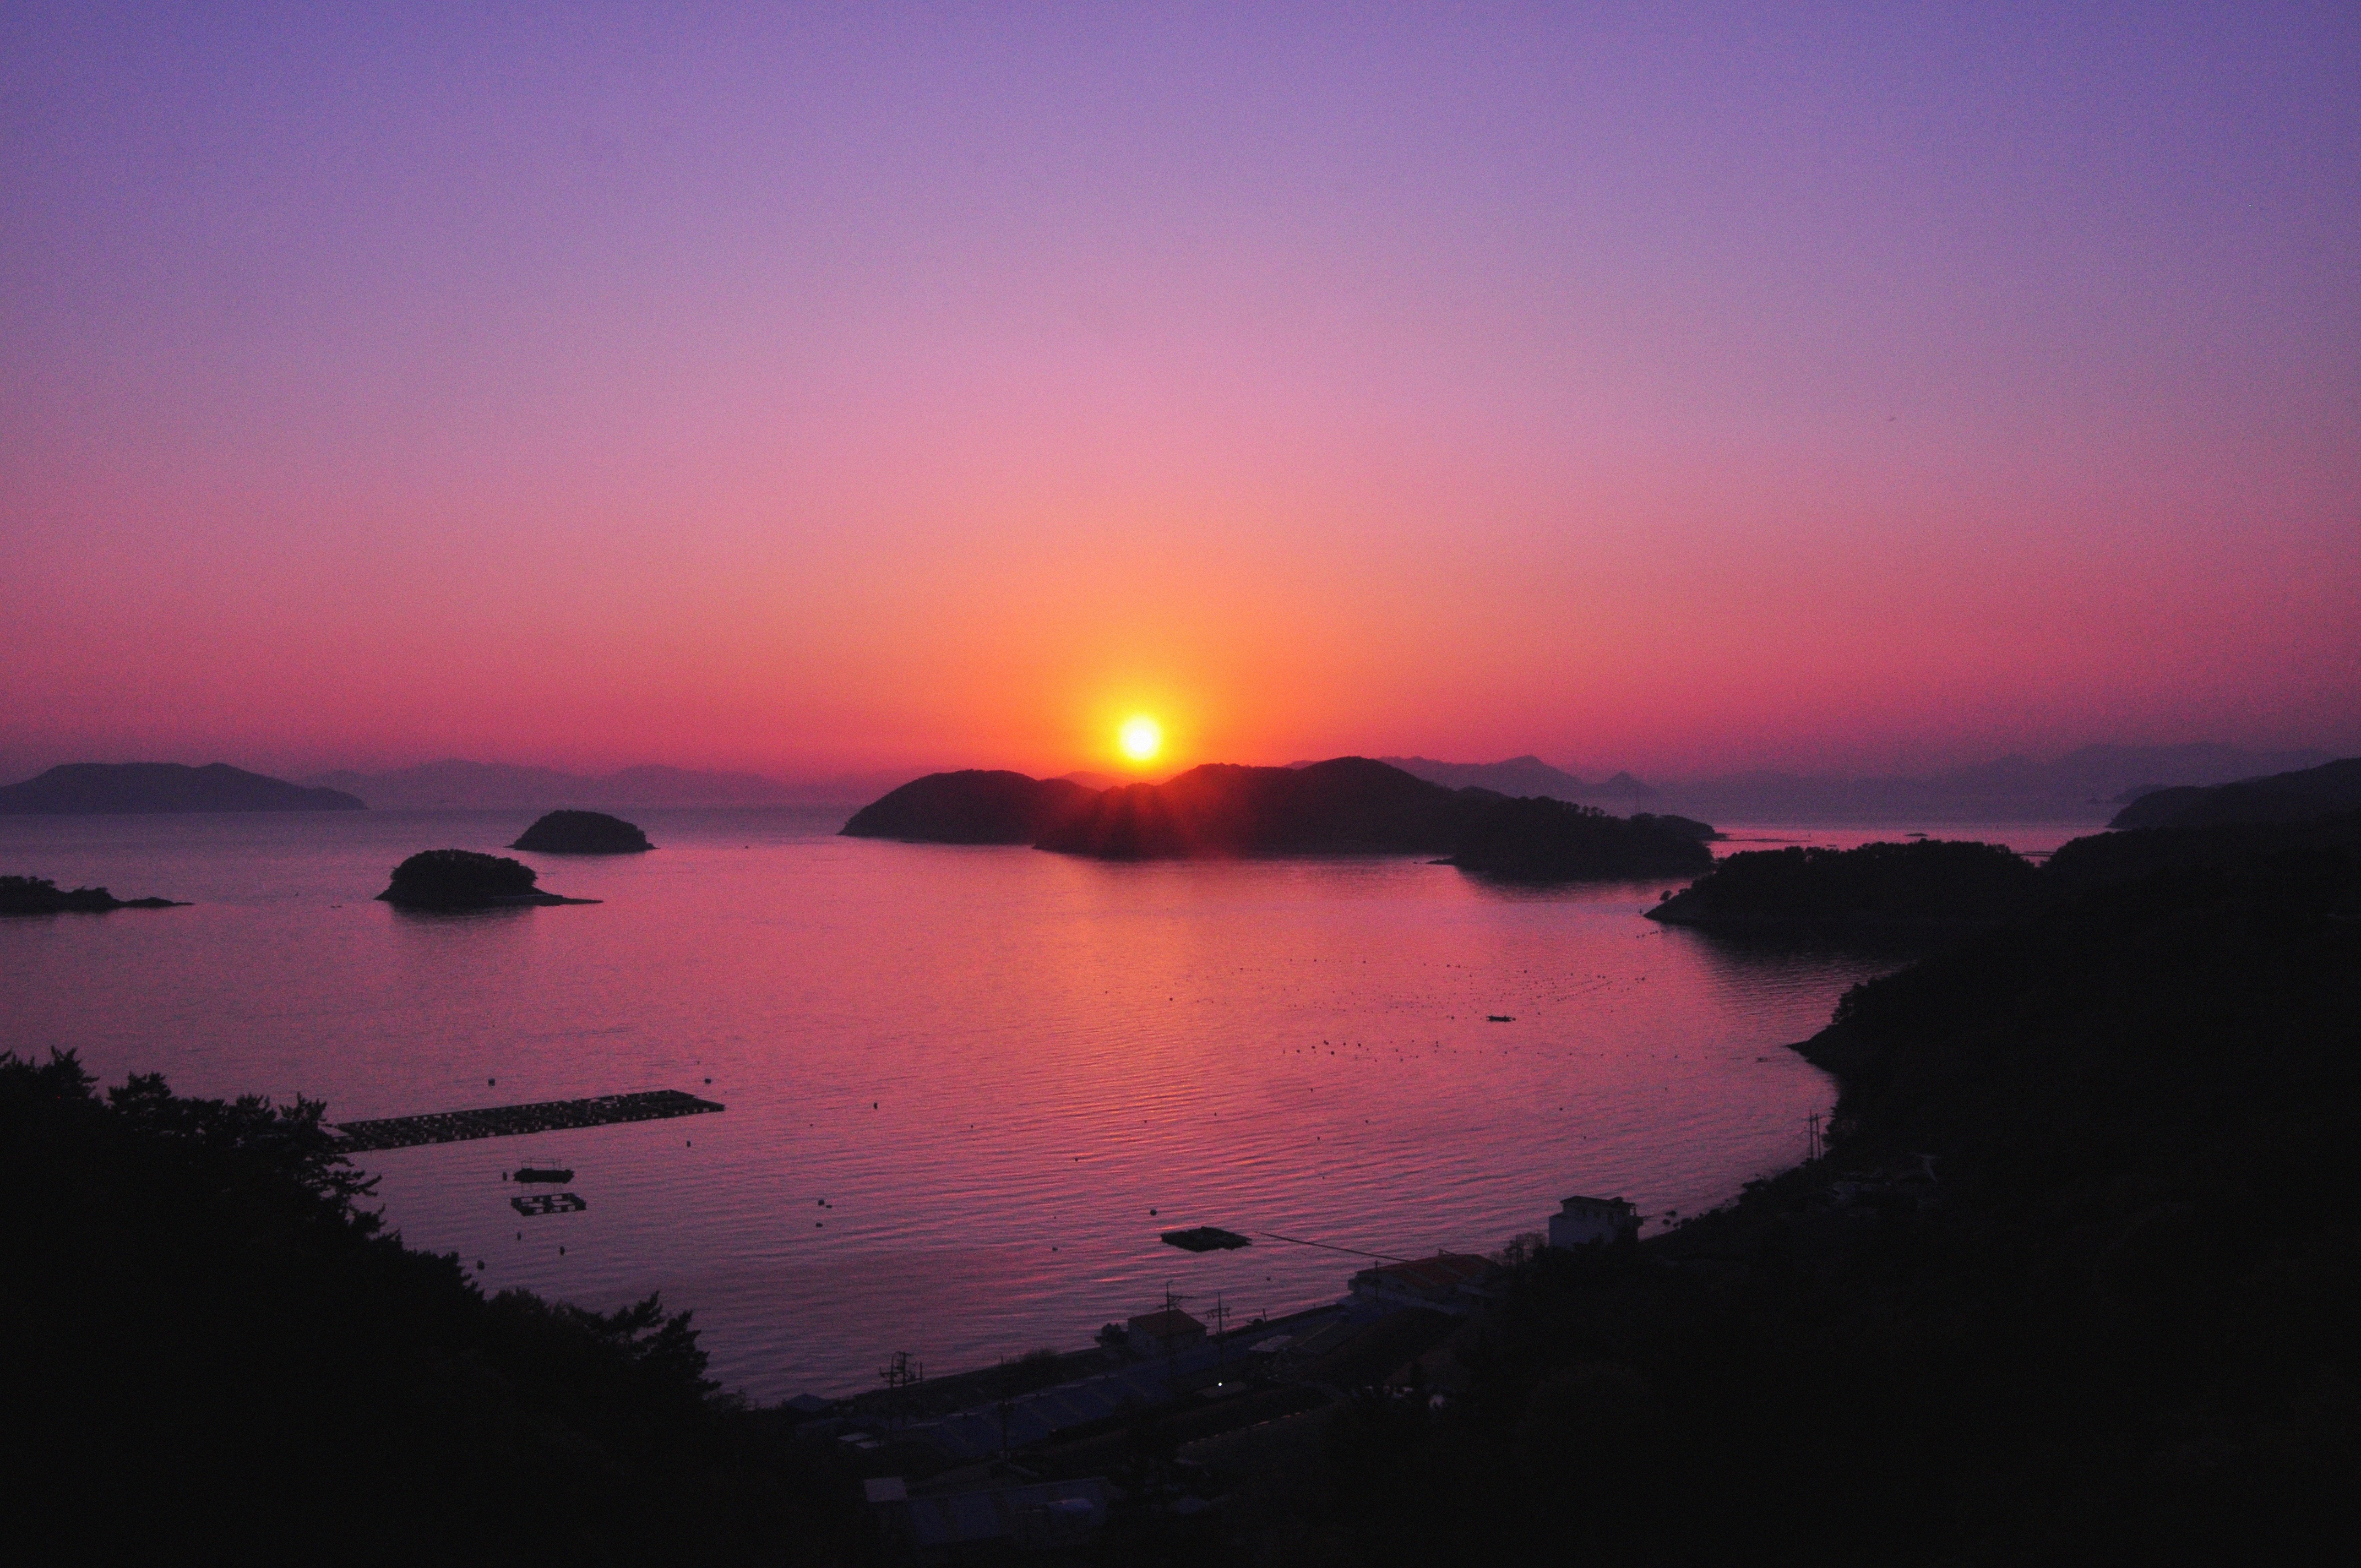
sea, coast, water, ocean, horizon, sunrise, sunset, morning, dawn, atmosphere, dusk, evening, twilight, reflection, scenery, bay, island, loch, afterglow, atmospheric phenomenon, red sky at morning